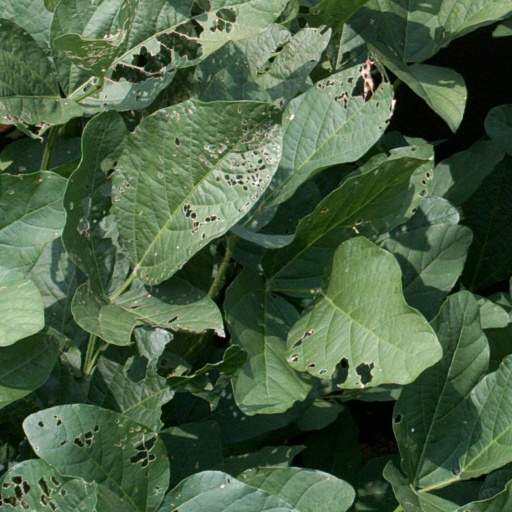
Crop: soybean